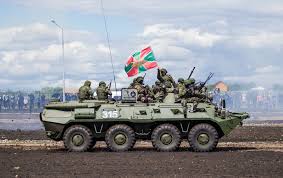
Label: BTR-60